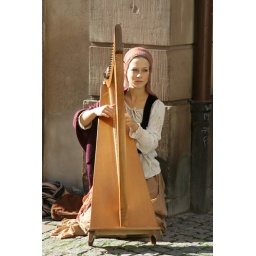
A girl playing grip in the street of Strasbourg.